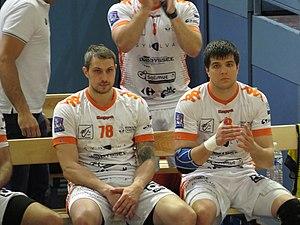
Match du championnat de France de Hand entre Créteil et Chartres Victoire de Créteil 39 - 35 78
Alexandre Pichkine, né le 13 avril 1987 à Saint-Pétersbourg, est un handballeur international russe.